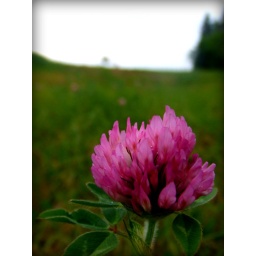
flower in field